Xinjiang conflict

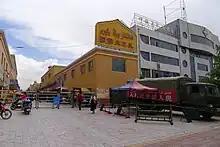
Armed police and metal detector at the Kargilik bazaar

According to "The Economist", in 2016 Uyghurs faced difficulties travelling within Xinjiang and live in fenced-off neighbourhoods with checkpoint entrances. In southern Ürümqi, each apartment door has a QR code so police can easily see photos of the dwelling's authorized residents.